More Kittens

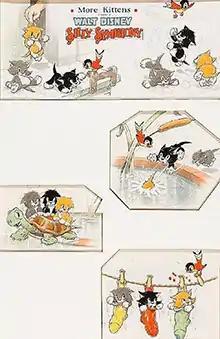

More Kittens is a "Silly Symphonies" animated Disney short film. It was released in 1936 and is the sequel to "Three Orphan Kittens".